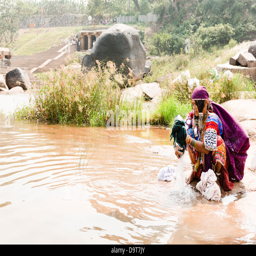
a tribal woman washing clothes